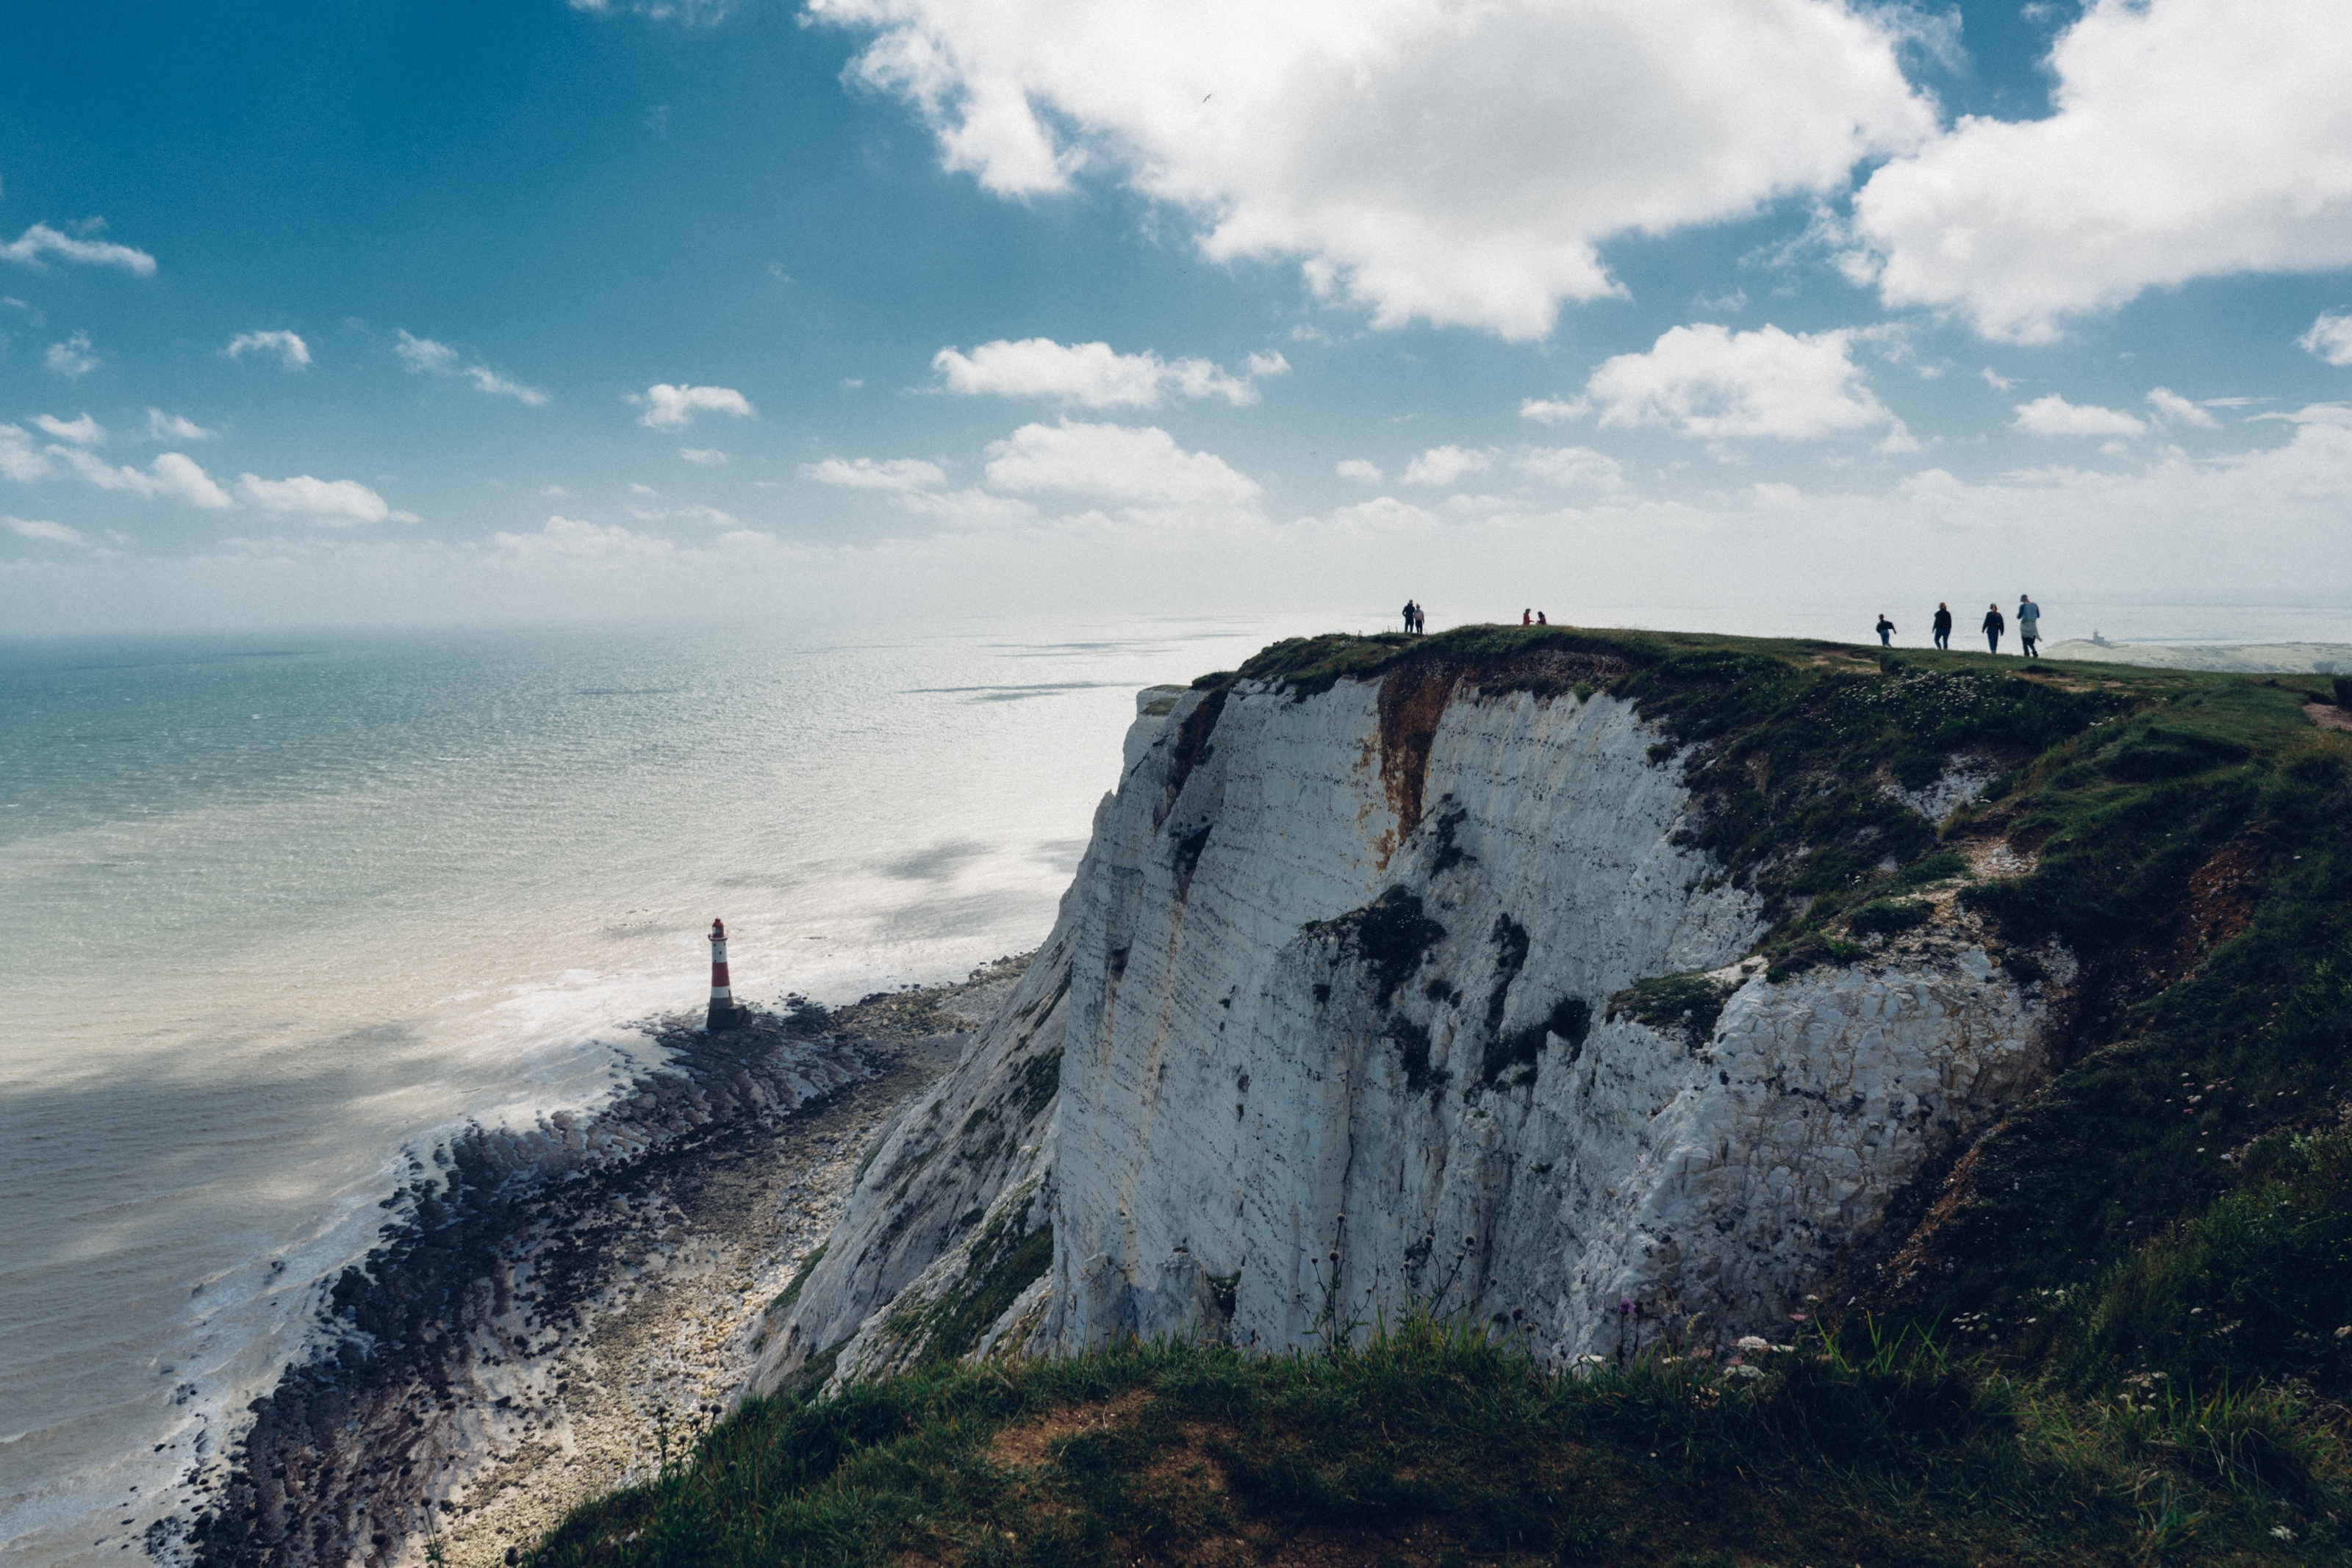
sea, coast, rock, ocean, horizon, mountain, cloud, lighthouse, sky, shore, wave, mountain range, cliff, tower, bay, terrain, cape, landform